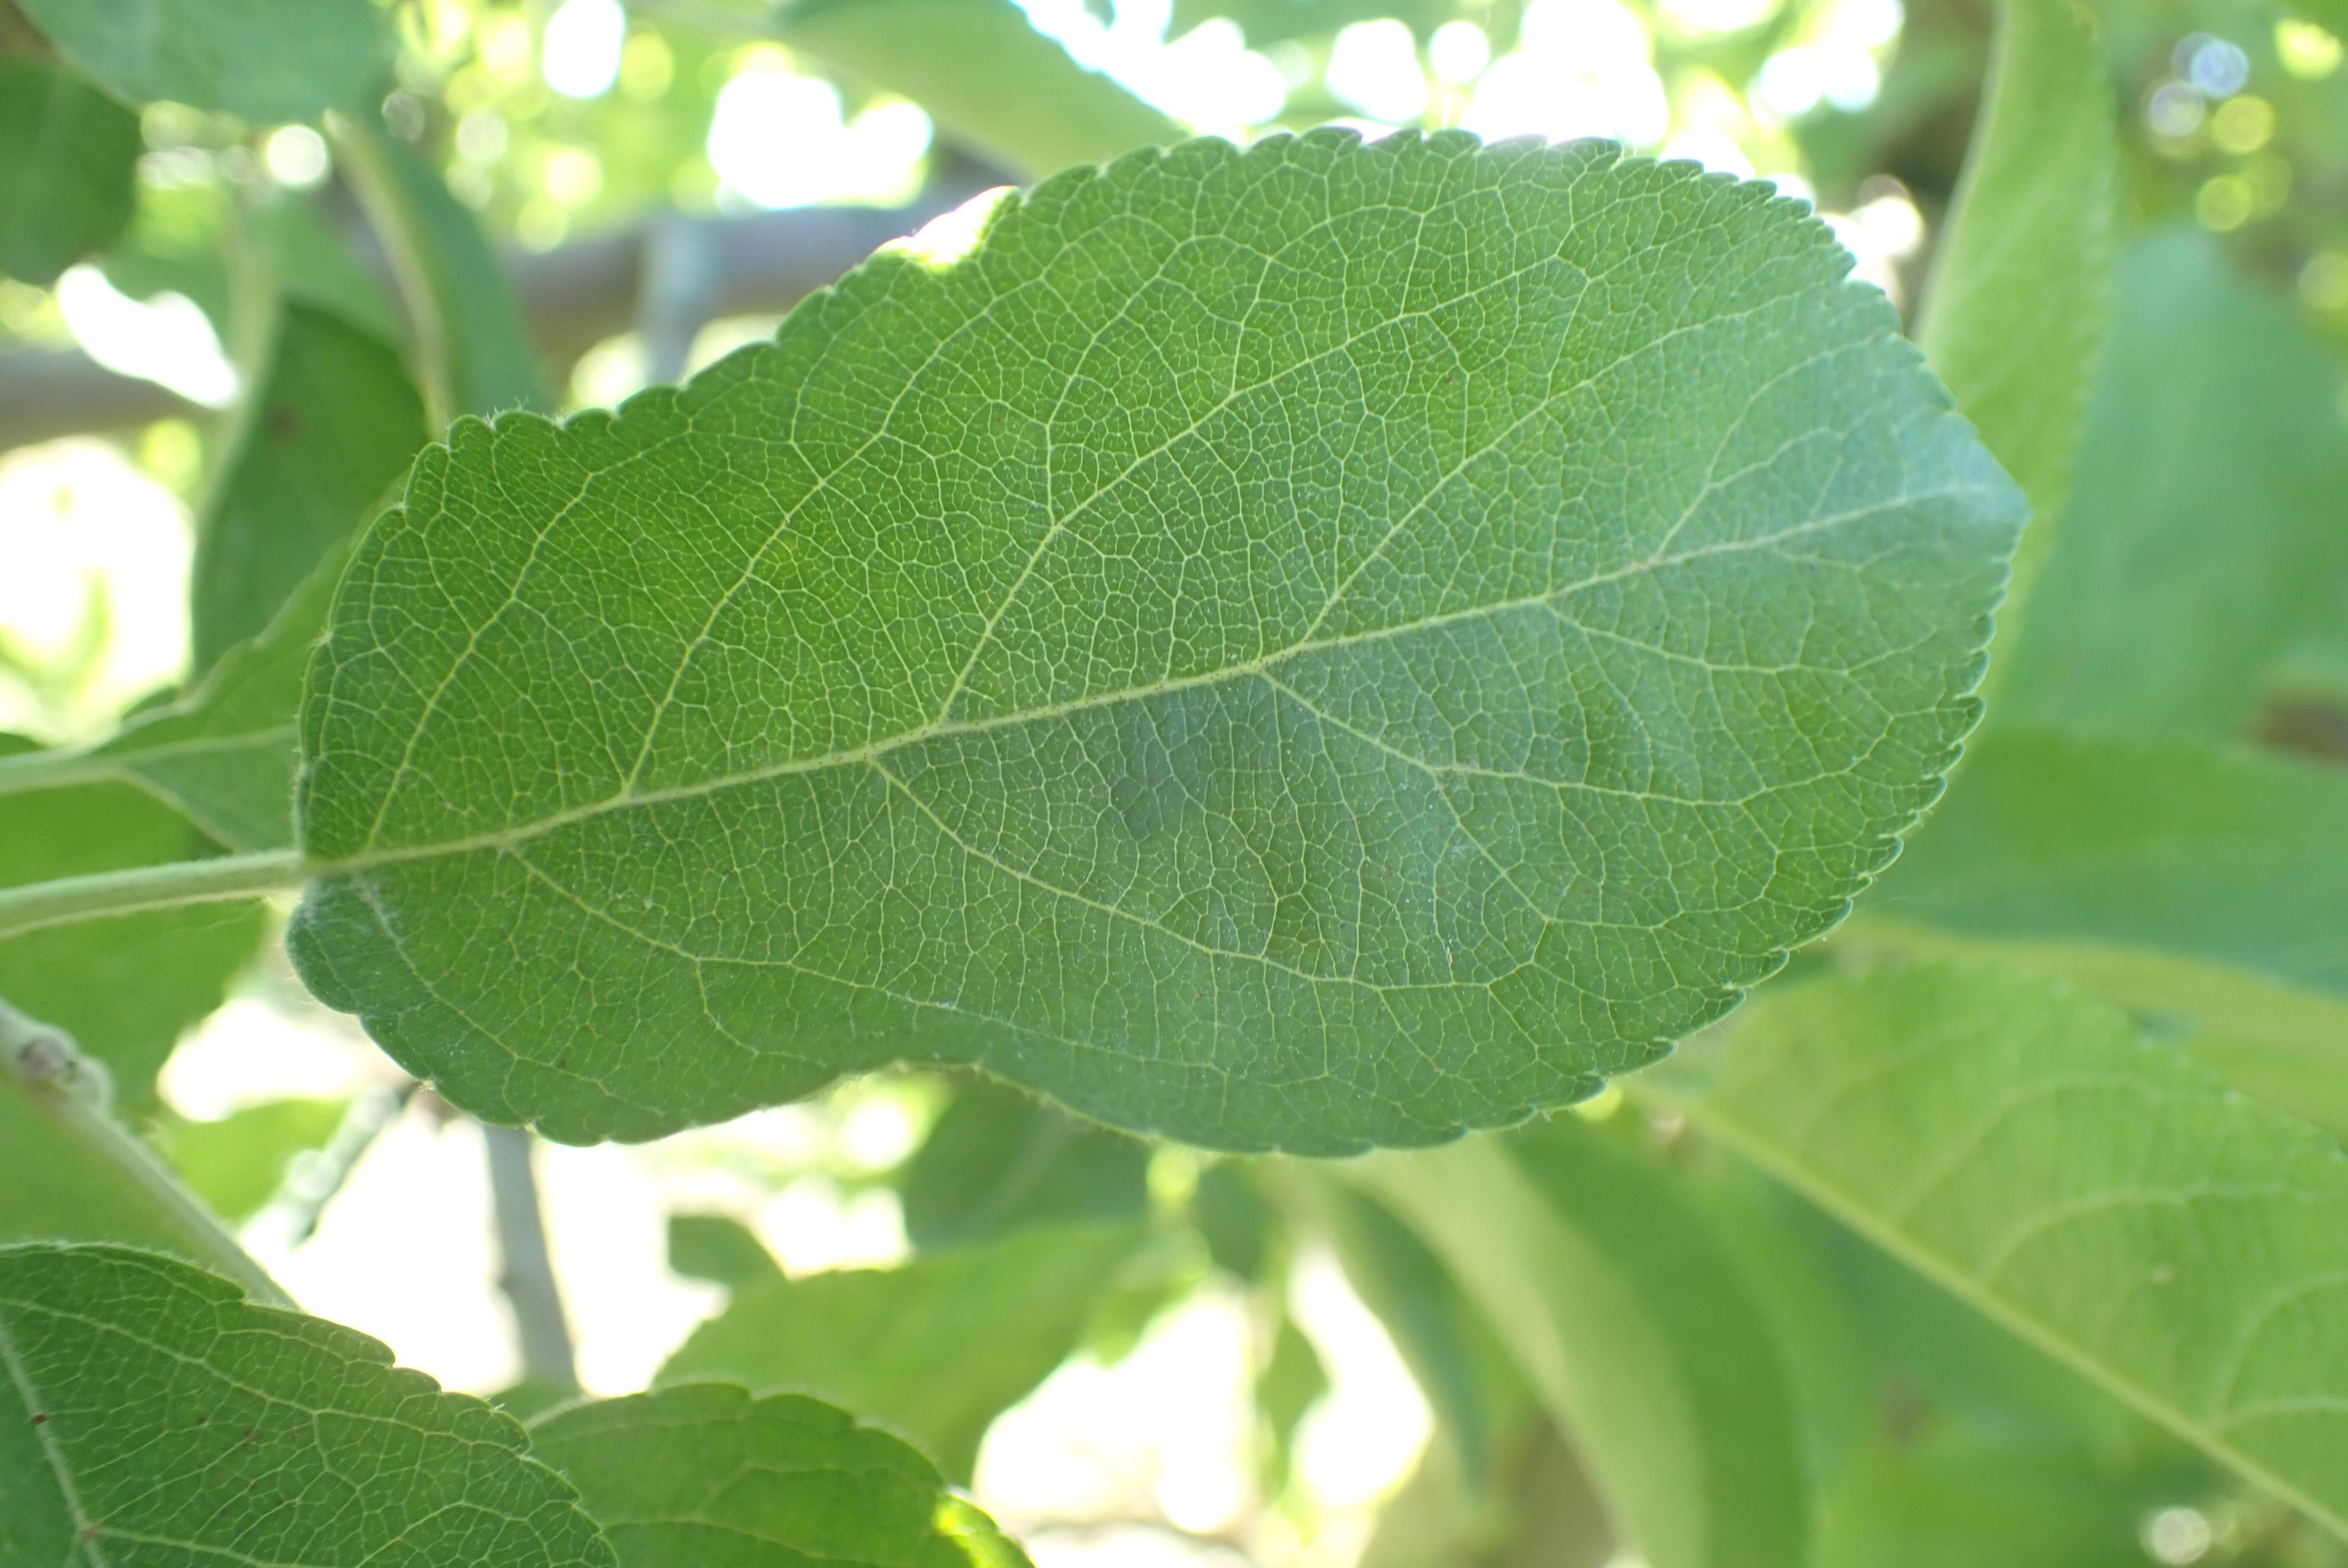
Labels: healthy